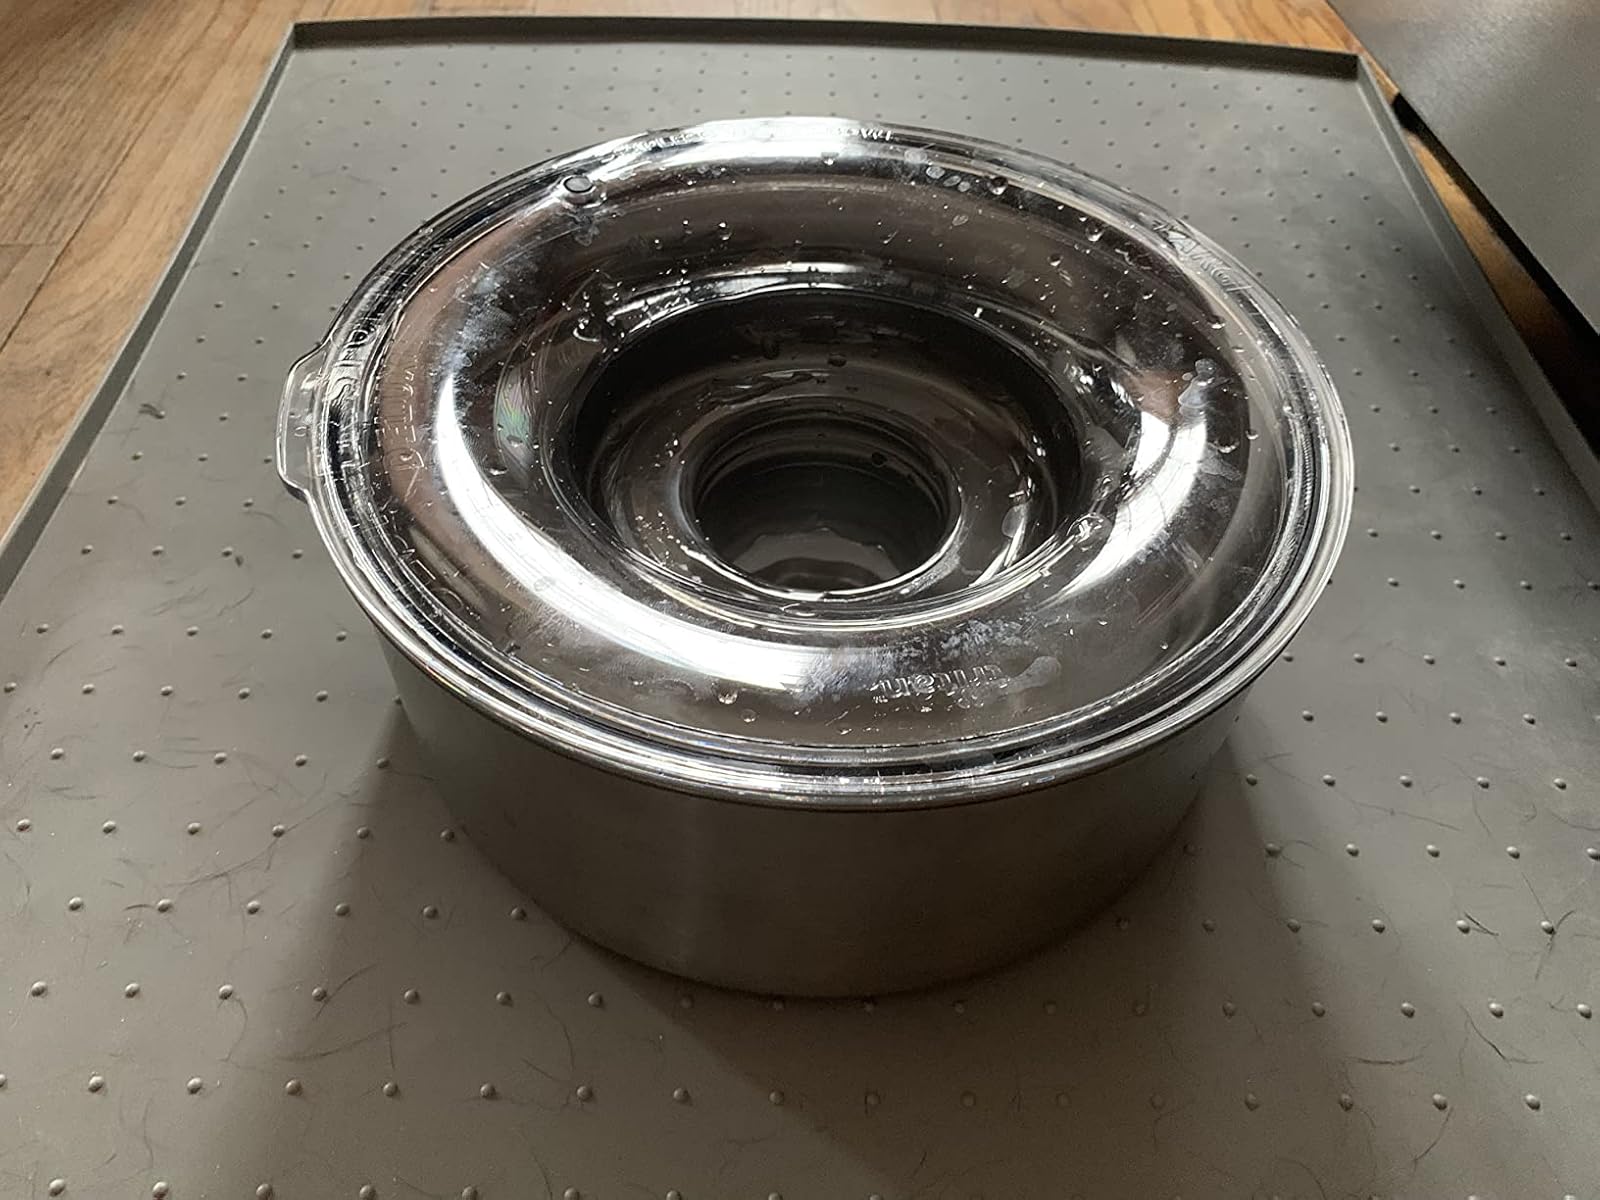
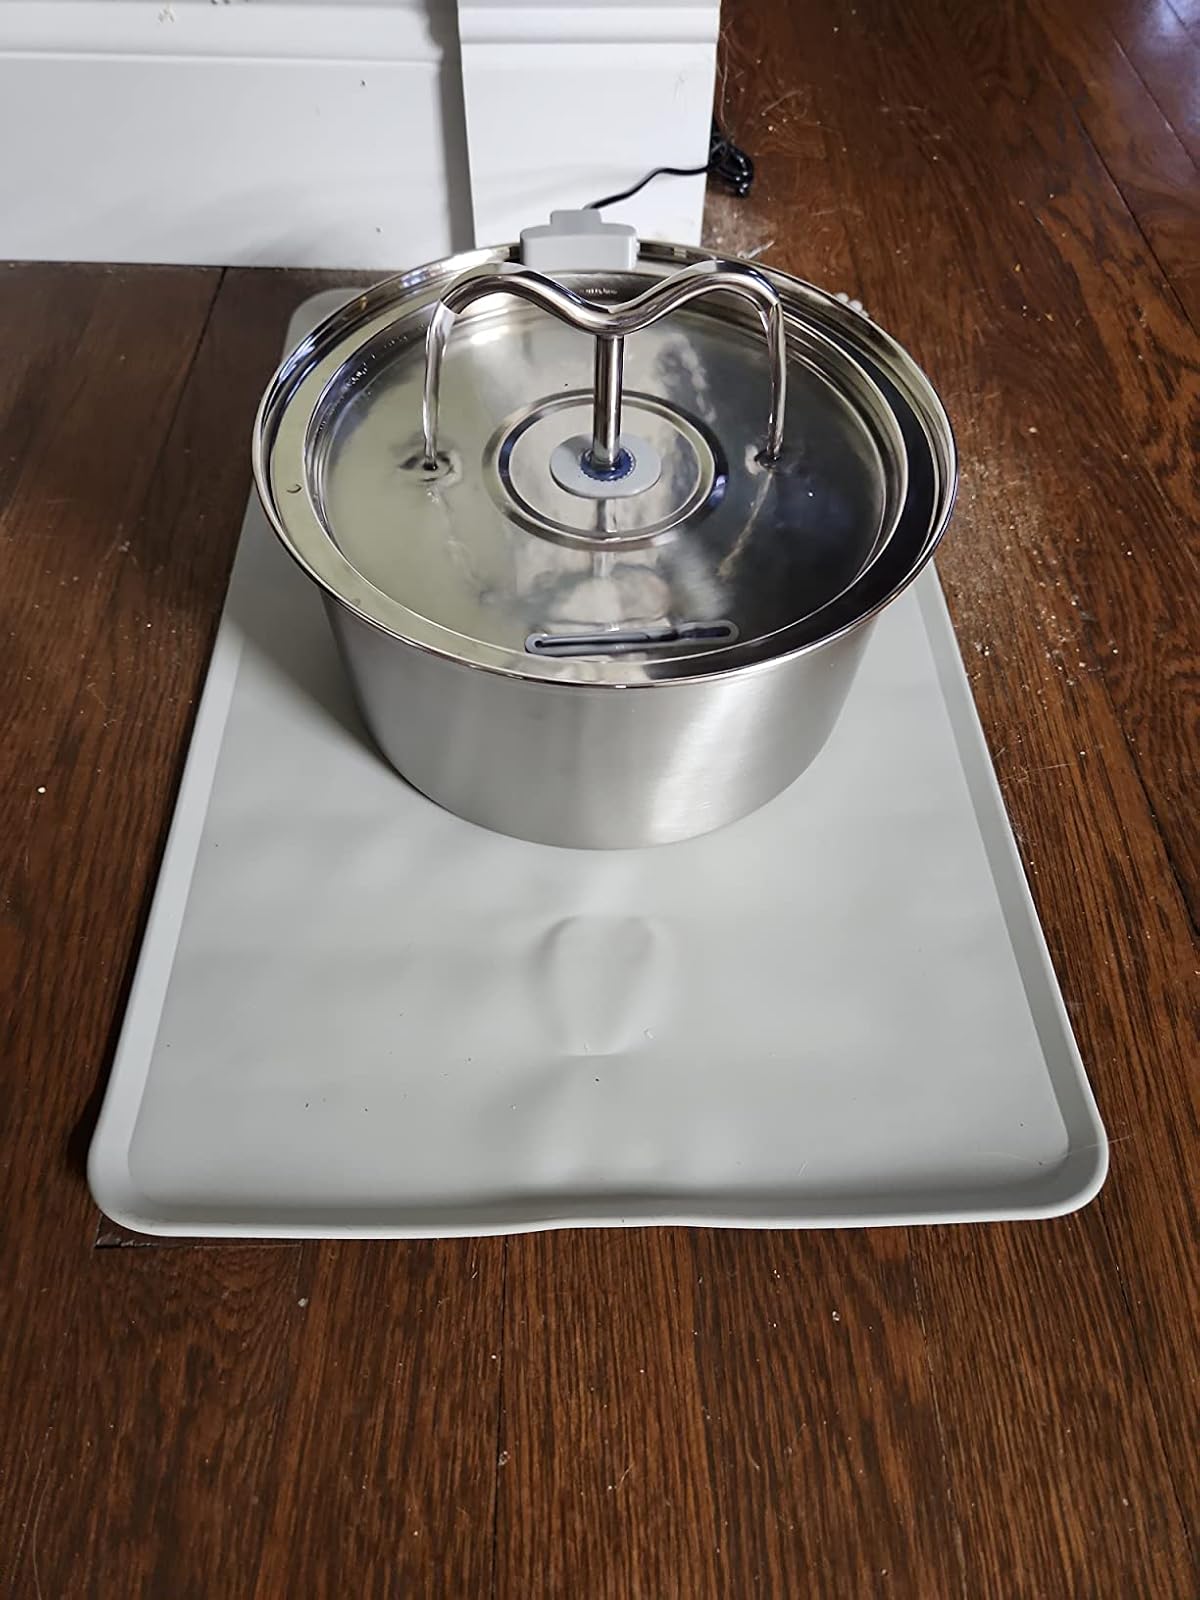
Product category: items_bowl
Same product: no